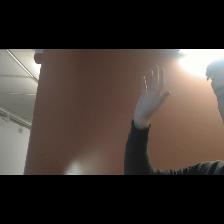
Label: Human